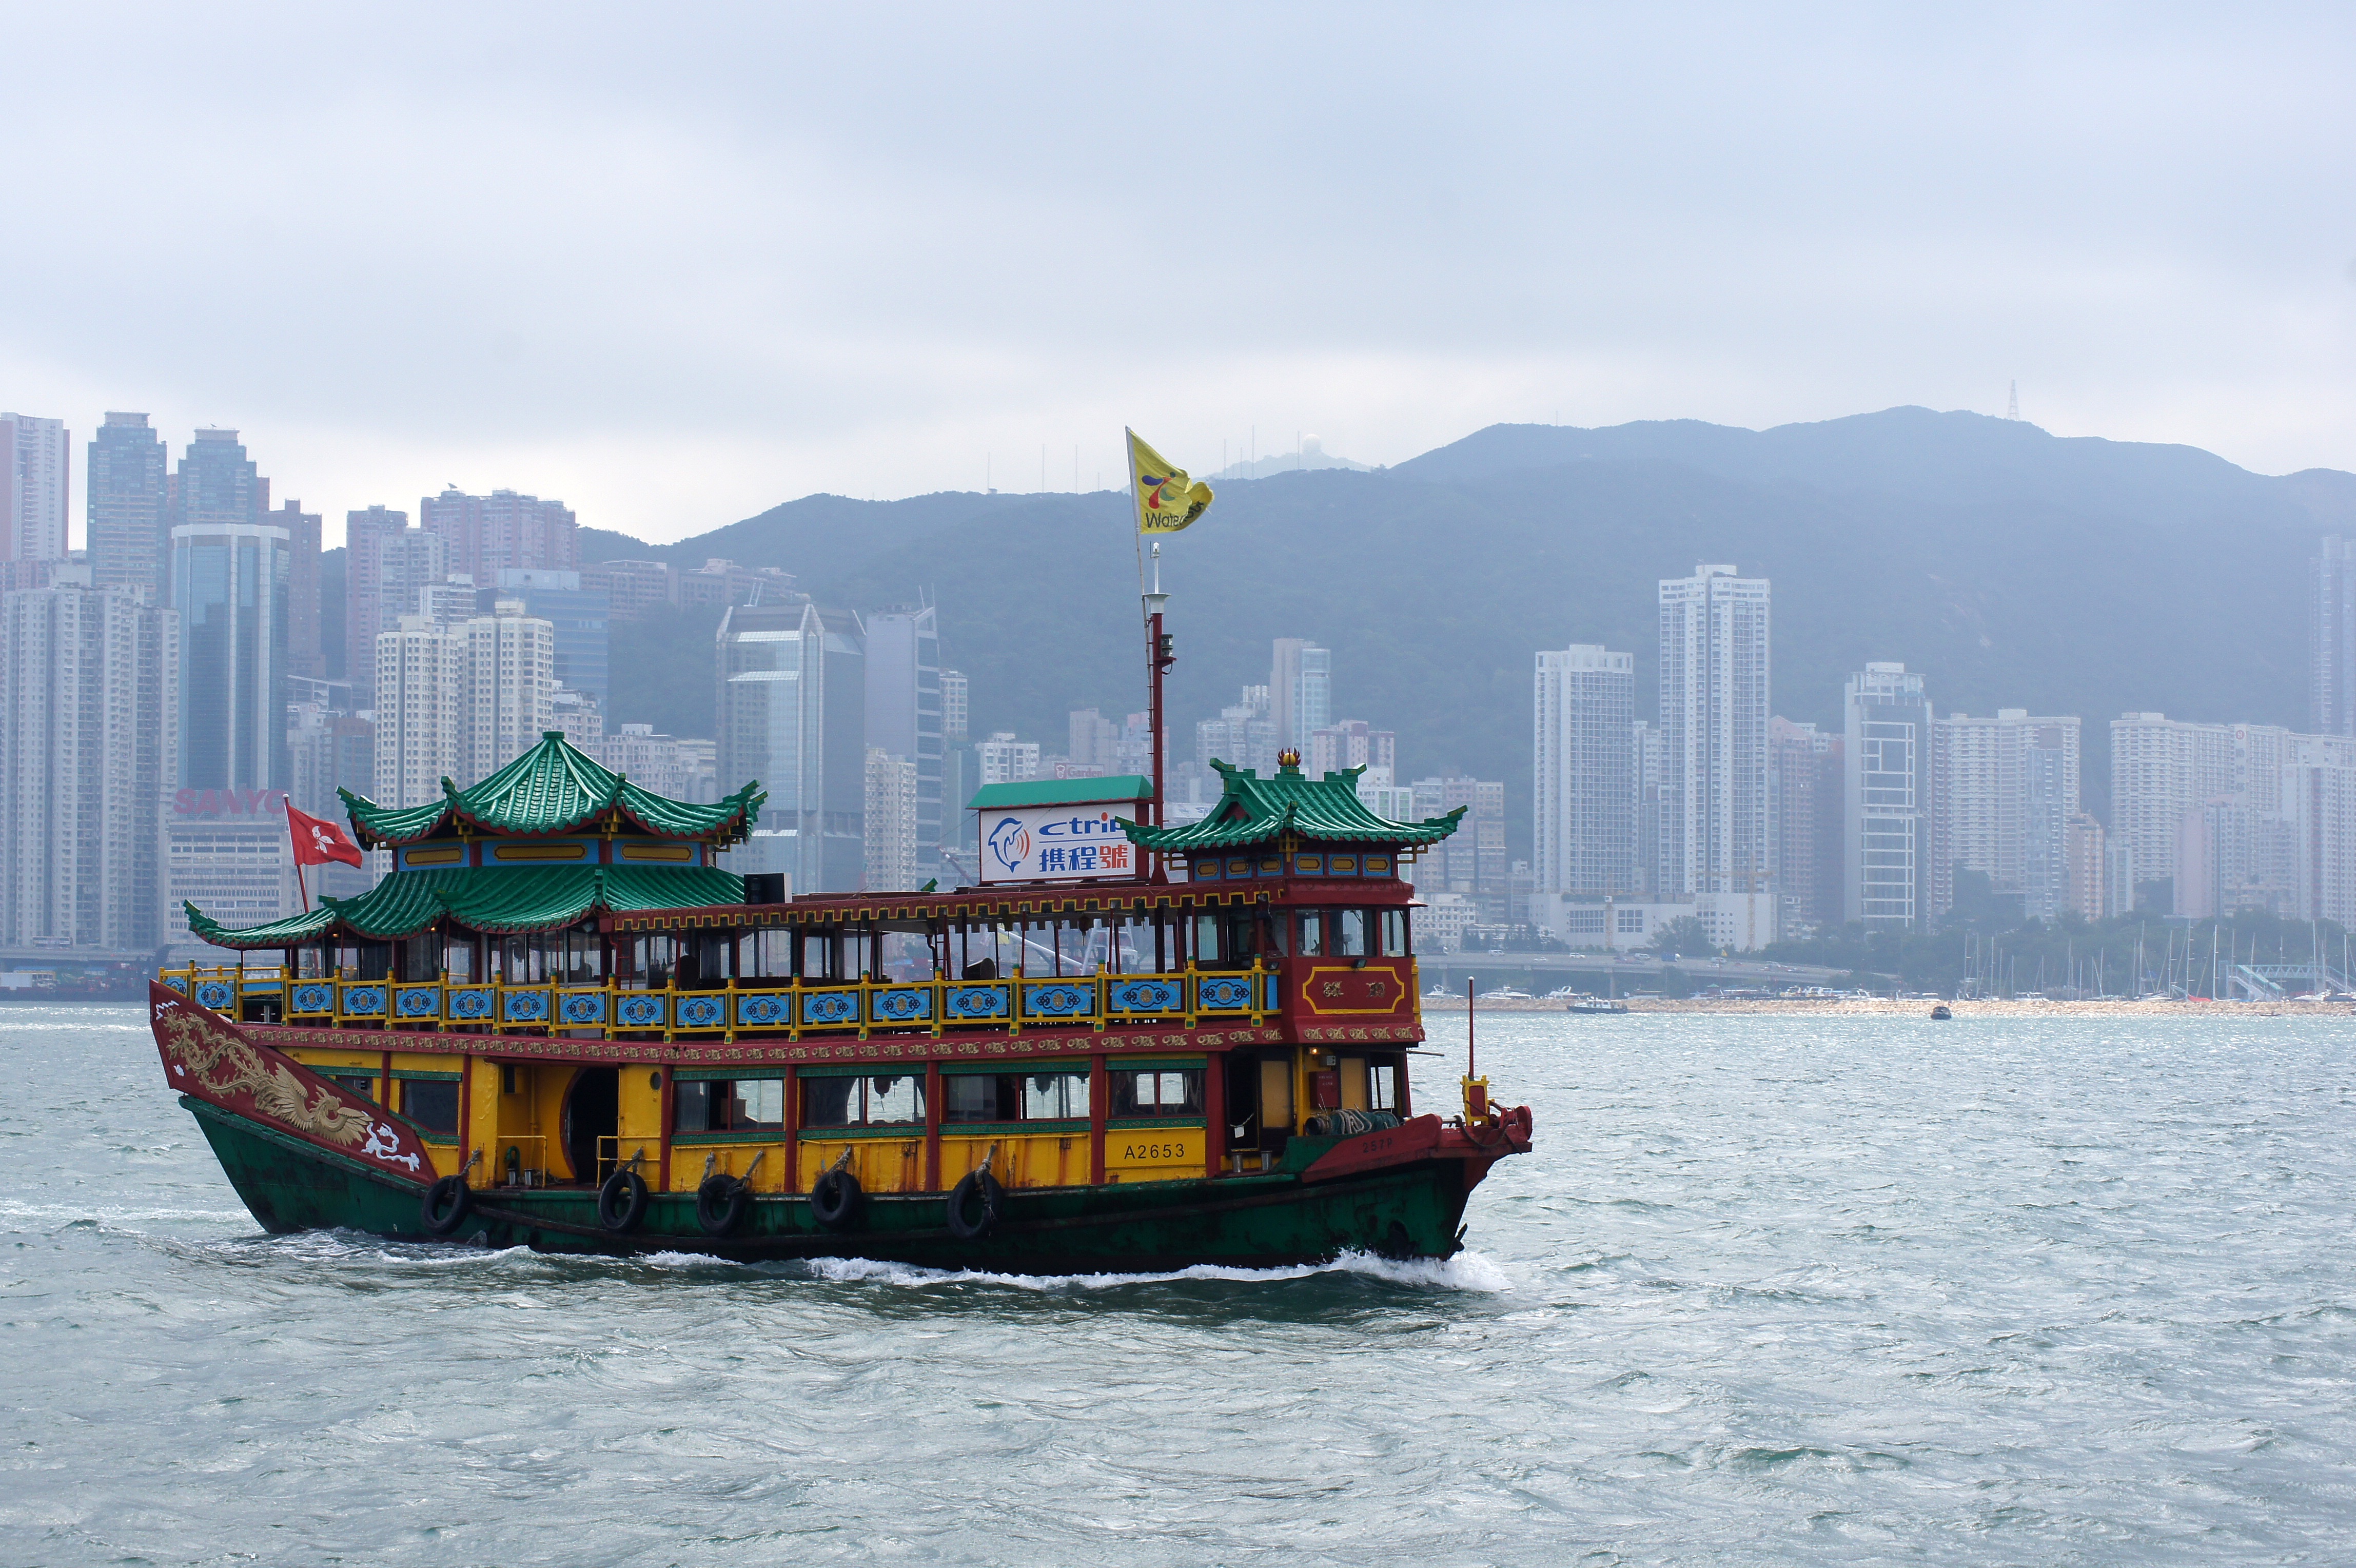
sea, coast, architecture, sky, boat, skyline, building, city, peak, ship, cityscape, travel, chinese, vehicle, bay, asia, harbor, tourism, cargo ship, waterway, hong kong, ferry, scene, hongkong, china, watercraft, fishing vessel, passenger ship, hong kong skyline, freight transport